History of Malaysia

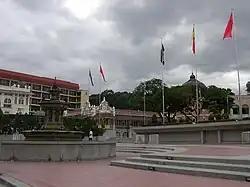
Dataran Merdeka (Independence Square) in Kuala Lumpur, where Malaysians celebrate Independence Day on 31 August each year

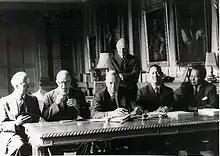
Members of the Cobbold Commission were formed to conduct a study in the British Borneo territories of Sarawak and Sabah to see whether the two were interested in the idea to form the Federation of Malaysia with Malaya and Singapore.

The British in Malaya were unprepared for the outbreak of the Pacific War in December 1941. During the 1930s, anticipating the rising threat of Japanese naval power, they had constructed a major naval base at Singapore but had not foreseen an invasion of Malaya from the north. The Royal Air Force had virtually no air capacity in the Far East. Consequently, the Japanese attacked from their bases in French Indo-China with impunity and—despite resistance from British, Australian, and Indian forces—the Japanese army overran Malaya in two months. Singapore, lacking landward defences, air cover, and a water supply, surrendered in February 1942. The Japanese also occupied British Borneo.